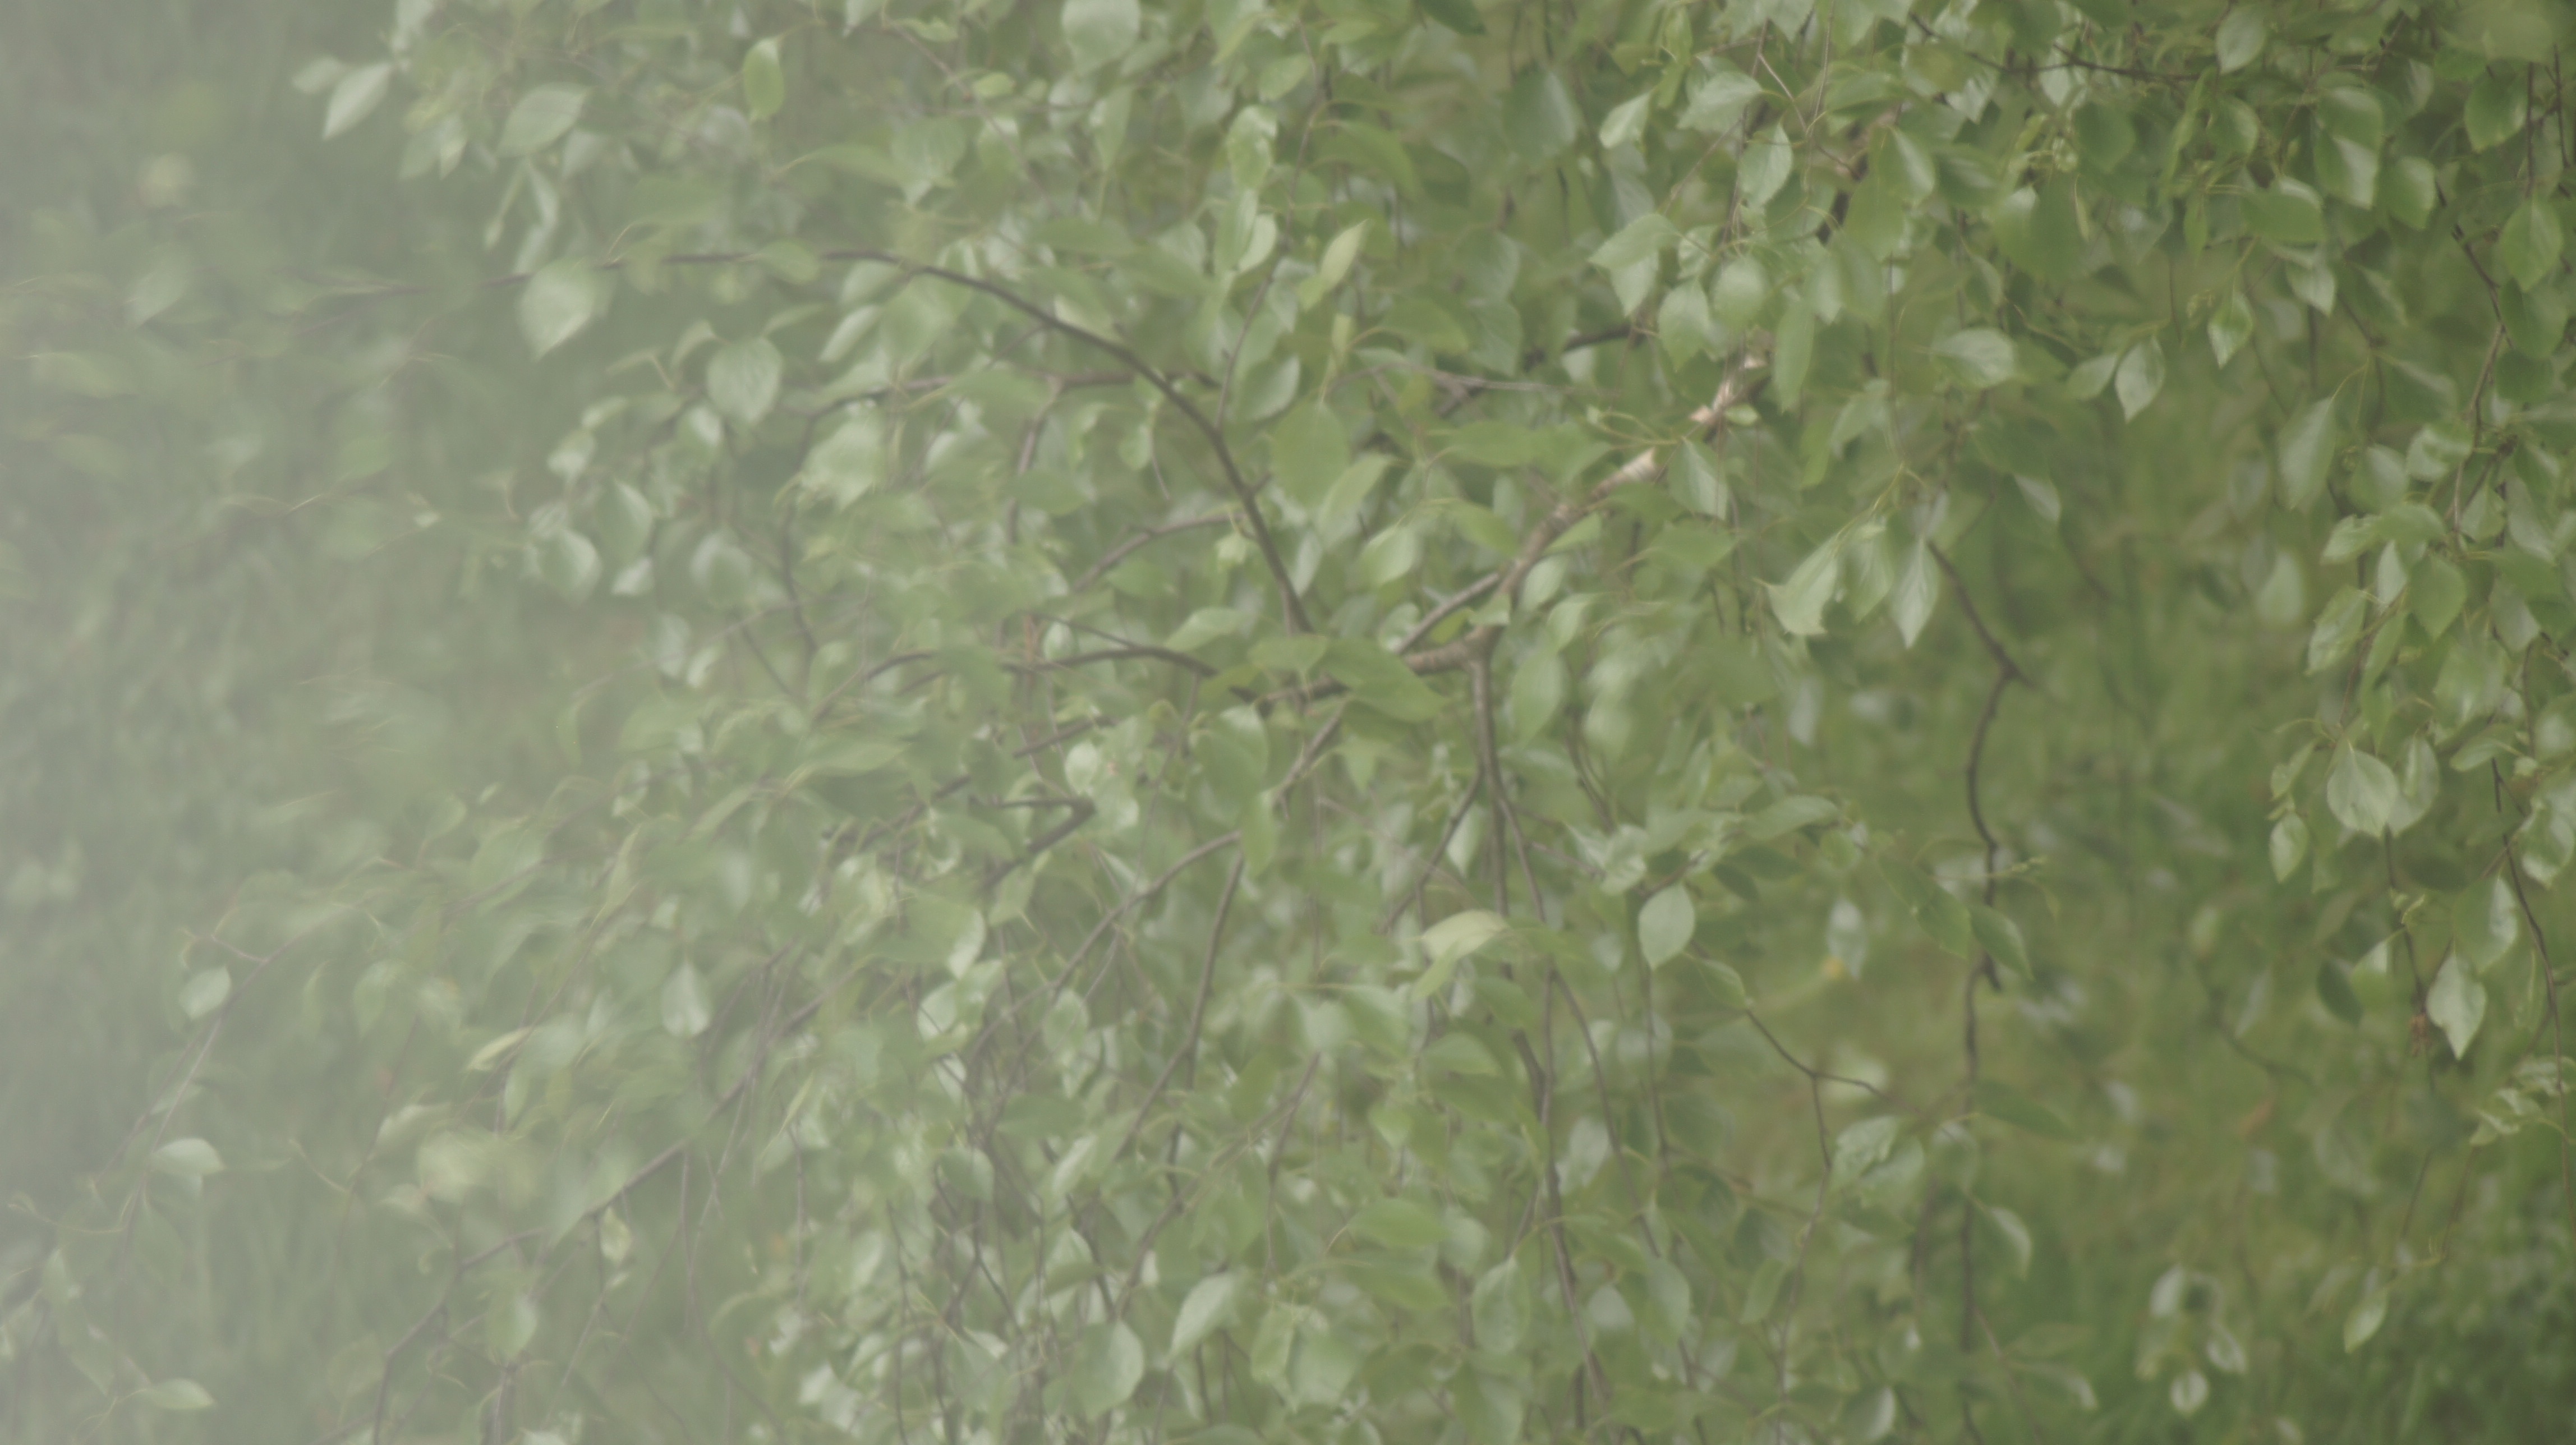
tree, grass, branch, plant, sunlight, texture, leaf, green, grass family, plant stem